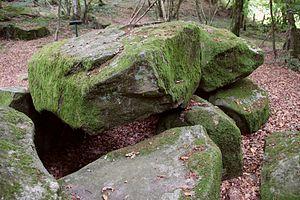
Le dolmen de la Contrie à Ernée.
Cet article recense les monuments historiques de la Mayenne, en France.
Cet article recense les sites mégalithiques de la Mayenne, en France.
Cet article recense les monuments historiques français classés en 1889.